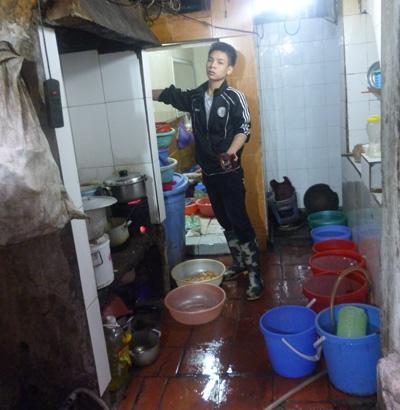
chàng trai mặc áo màu đen đang dọn dẹp vệ sinh